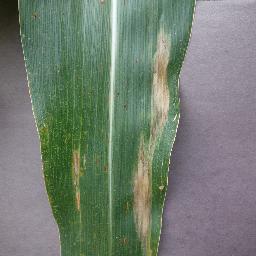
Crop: corn
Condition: (maize)_northern_blight